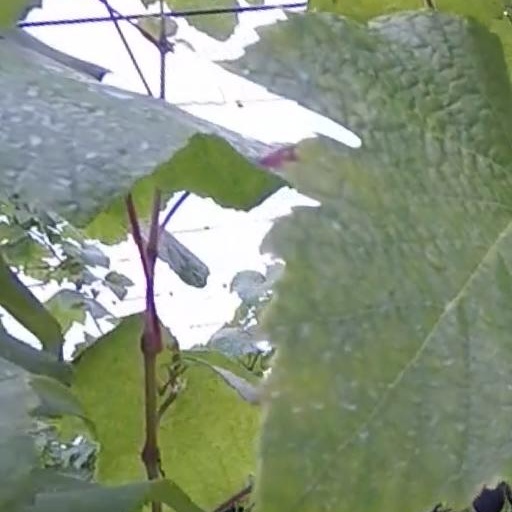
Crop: grape